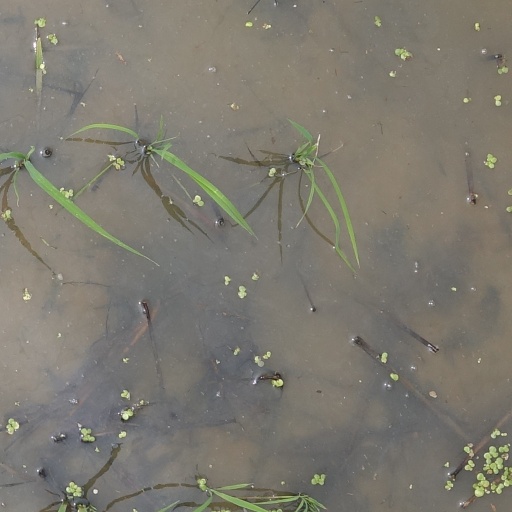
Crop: rice